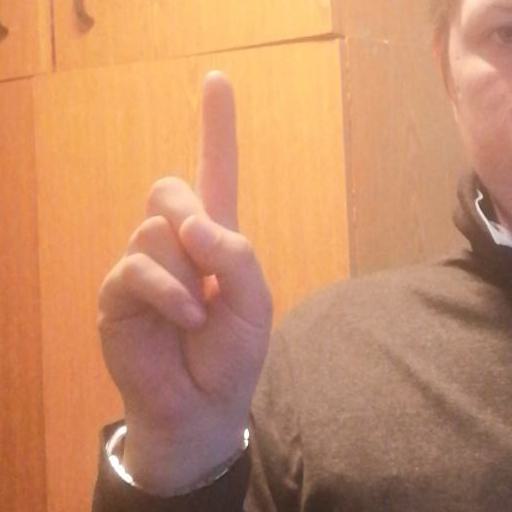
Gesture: one